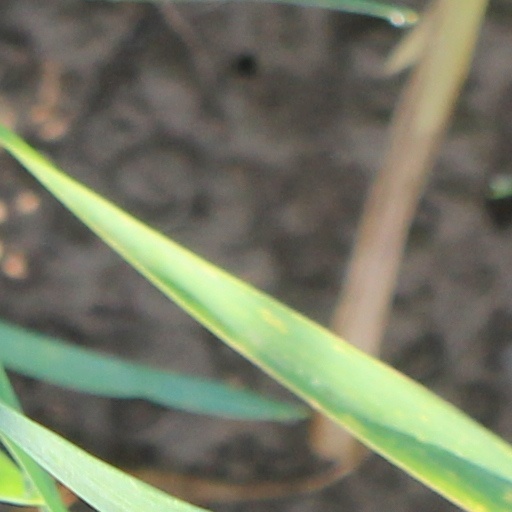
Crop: wheat